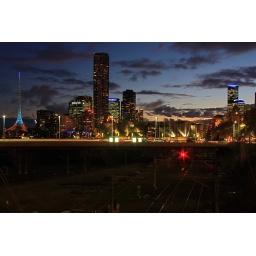
Melbourne from the railyards. Arts spire on left &amp;amp; tallest building in melbourne Grollo tower centre.